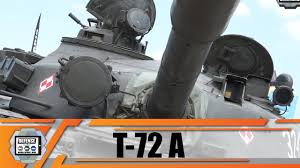
Label: Tank